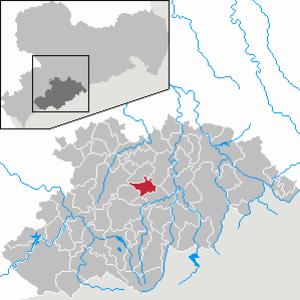
Ehrenfriedersdorf
Kort
Ehrenfriedersdorf er en by som efter Kreisreformen i 2008 er en del af Erzgebirgskreis i den tyske delstat Sachsen. Førhen var den en del af den daværende Landkreis Annaberg. Gennem byen går Sølvvejen.